Amargasaurus

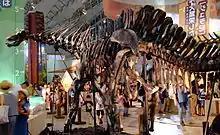
Hind view of skeleton, showing the pelvis and tall sacral spines

Paulina Carabajal and colleagues, in 2014, CT-scanned the skull, allowing for the generation of three-dimensional models of both the cranial endocast (the cast of the brain cavity) and the inner ear. Using these models, the cranial endocast was shown to encompass in volume. The inner ear was tall and wide. The lagena, the part containing the hair cells for hearing, was rather short, indicating that the sense of hearing would have been poorer in "Amargasaurus" than in other sauropods for which inner ears have been studied.